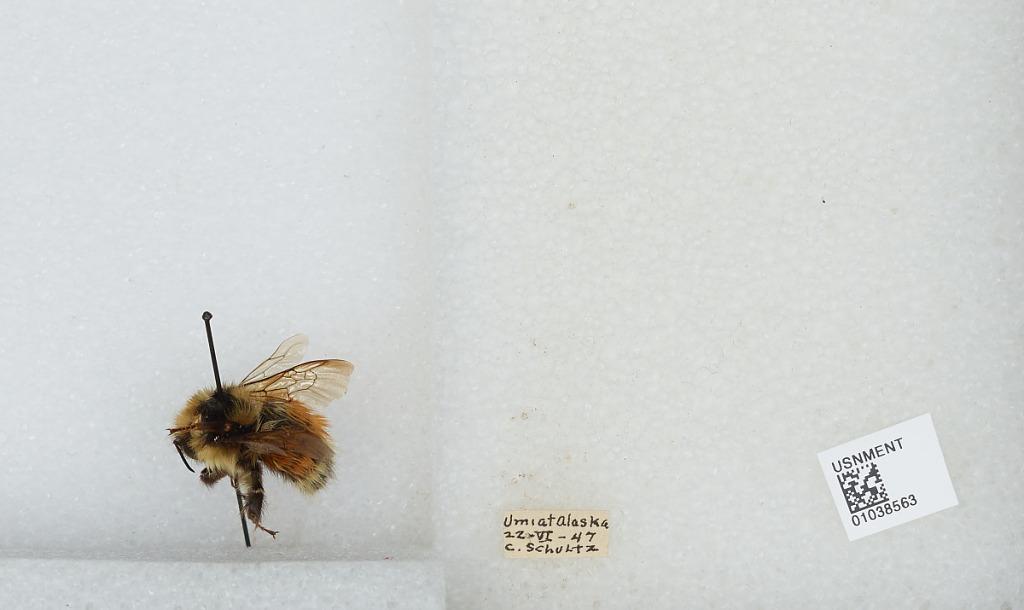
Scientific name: Bombus (Pyrobombus) sylvicola Kirby
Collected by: C. Schultz
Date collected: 1947-6-22
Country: United States
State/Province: Alaska
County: North Slope
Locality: Umiat
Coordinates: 69.3669, -152.144